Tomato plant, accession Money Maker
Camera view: vertical (180 deg); turntable rotation: 270 degrees
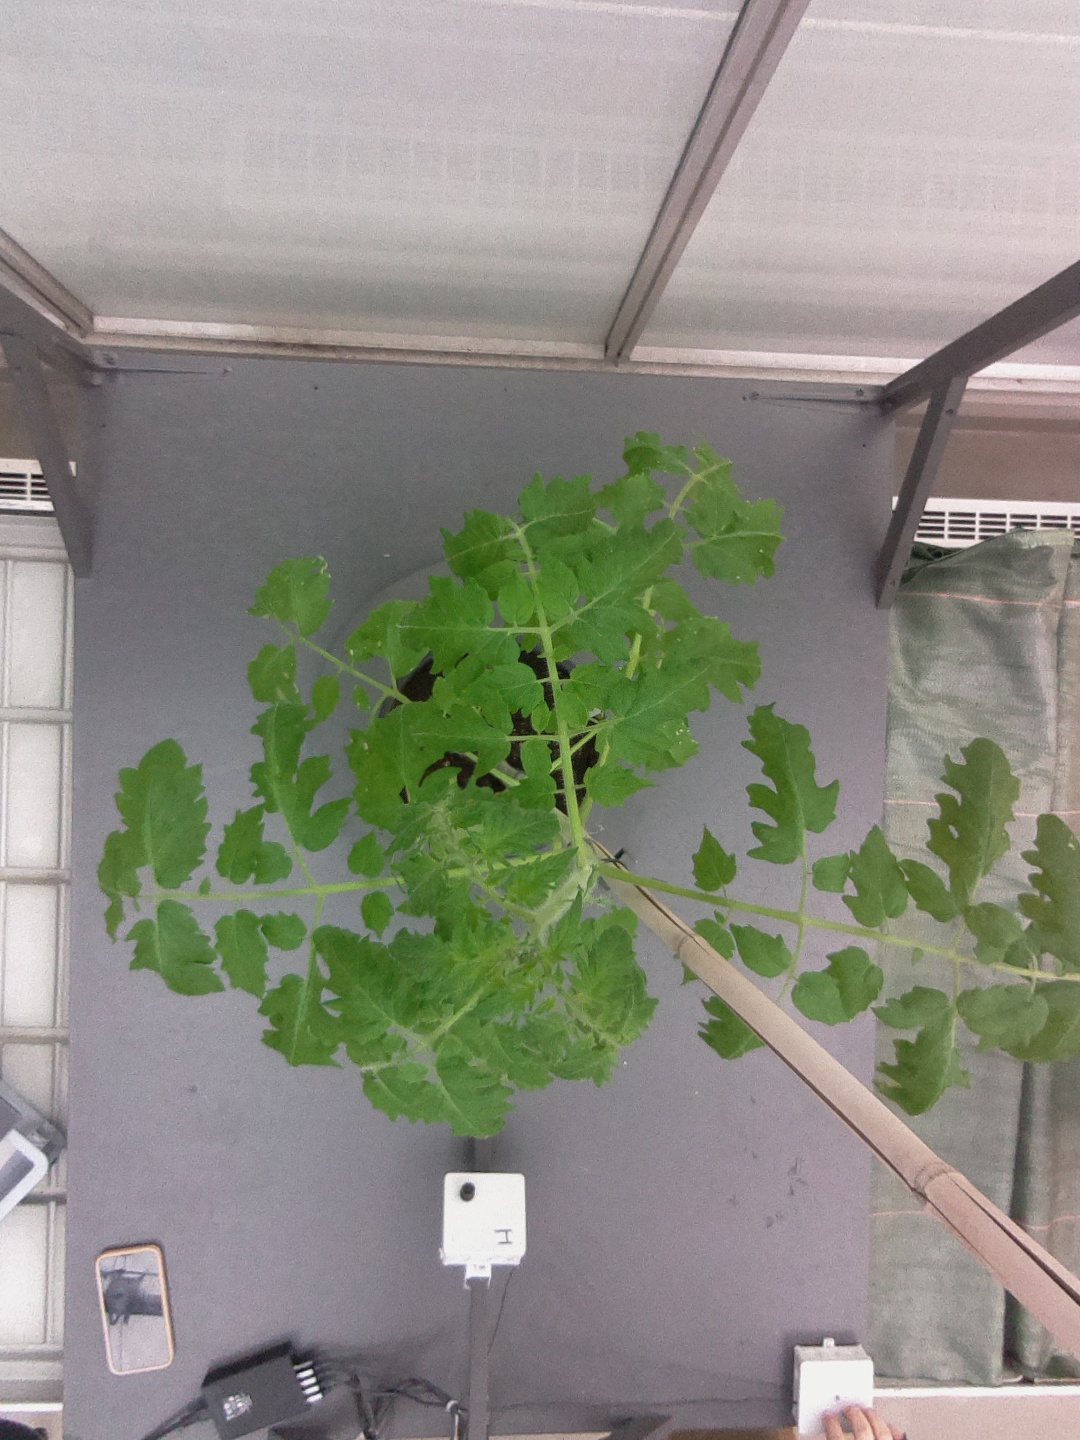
BBCH growth stage 53: 3 inflorescences visible